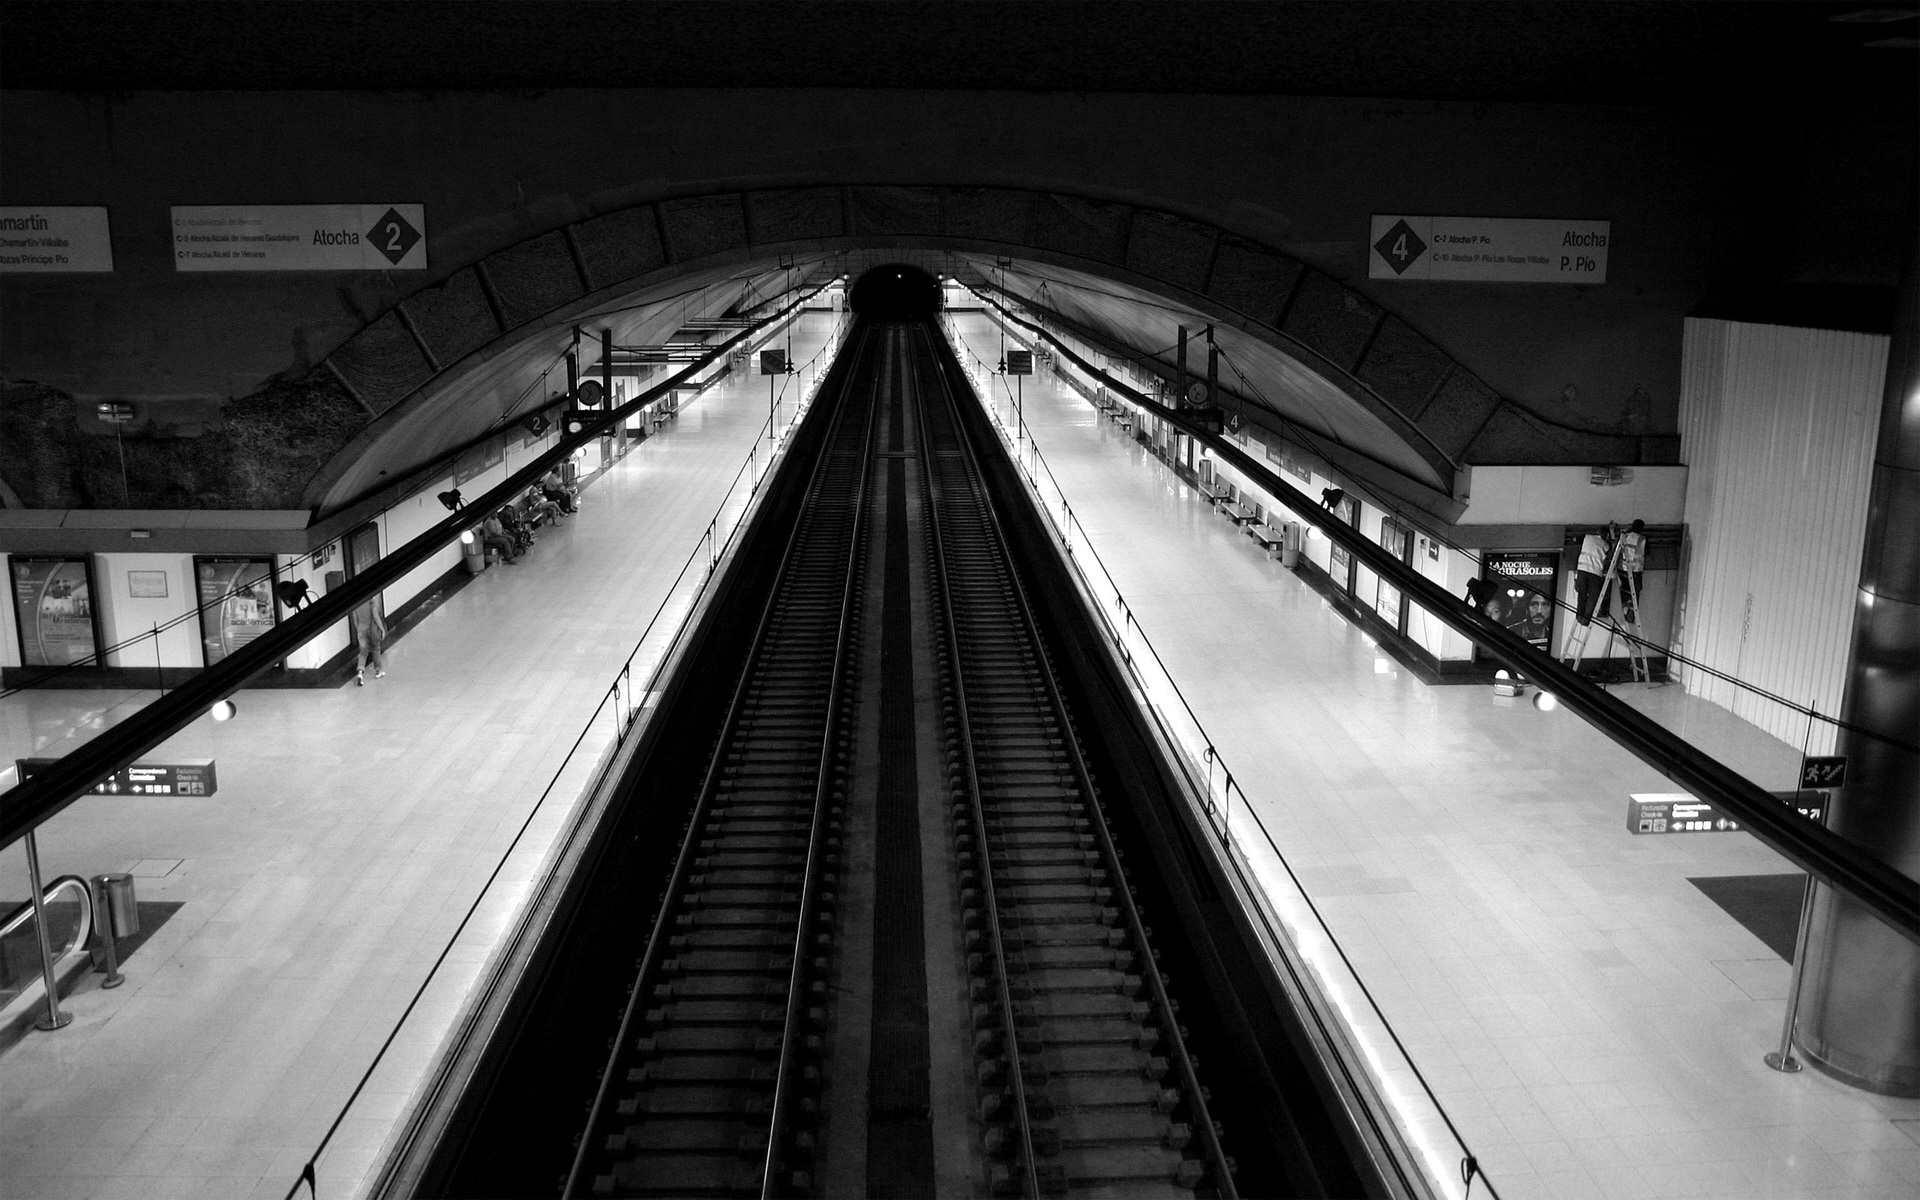
black and white, white, photography, train, subway, transport, line, train station, darkness, black, monochrome, public transport, symmetry, history, shape, seoul, monochrome photography, rapid transit